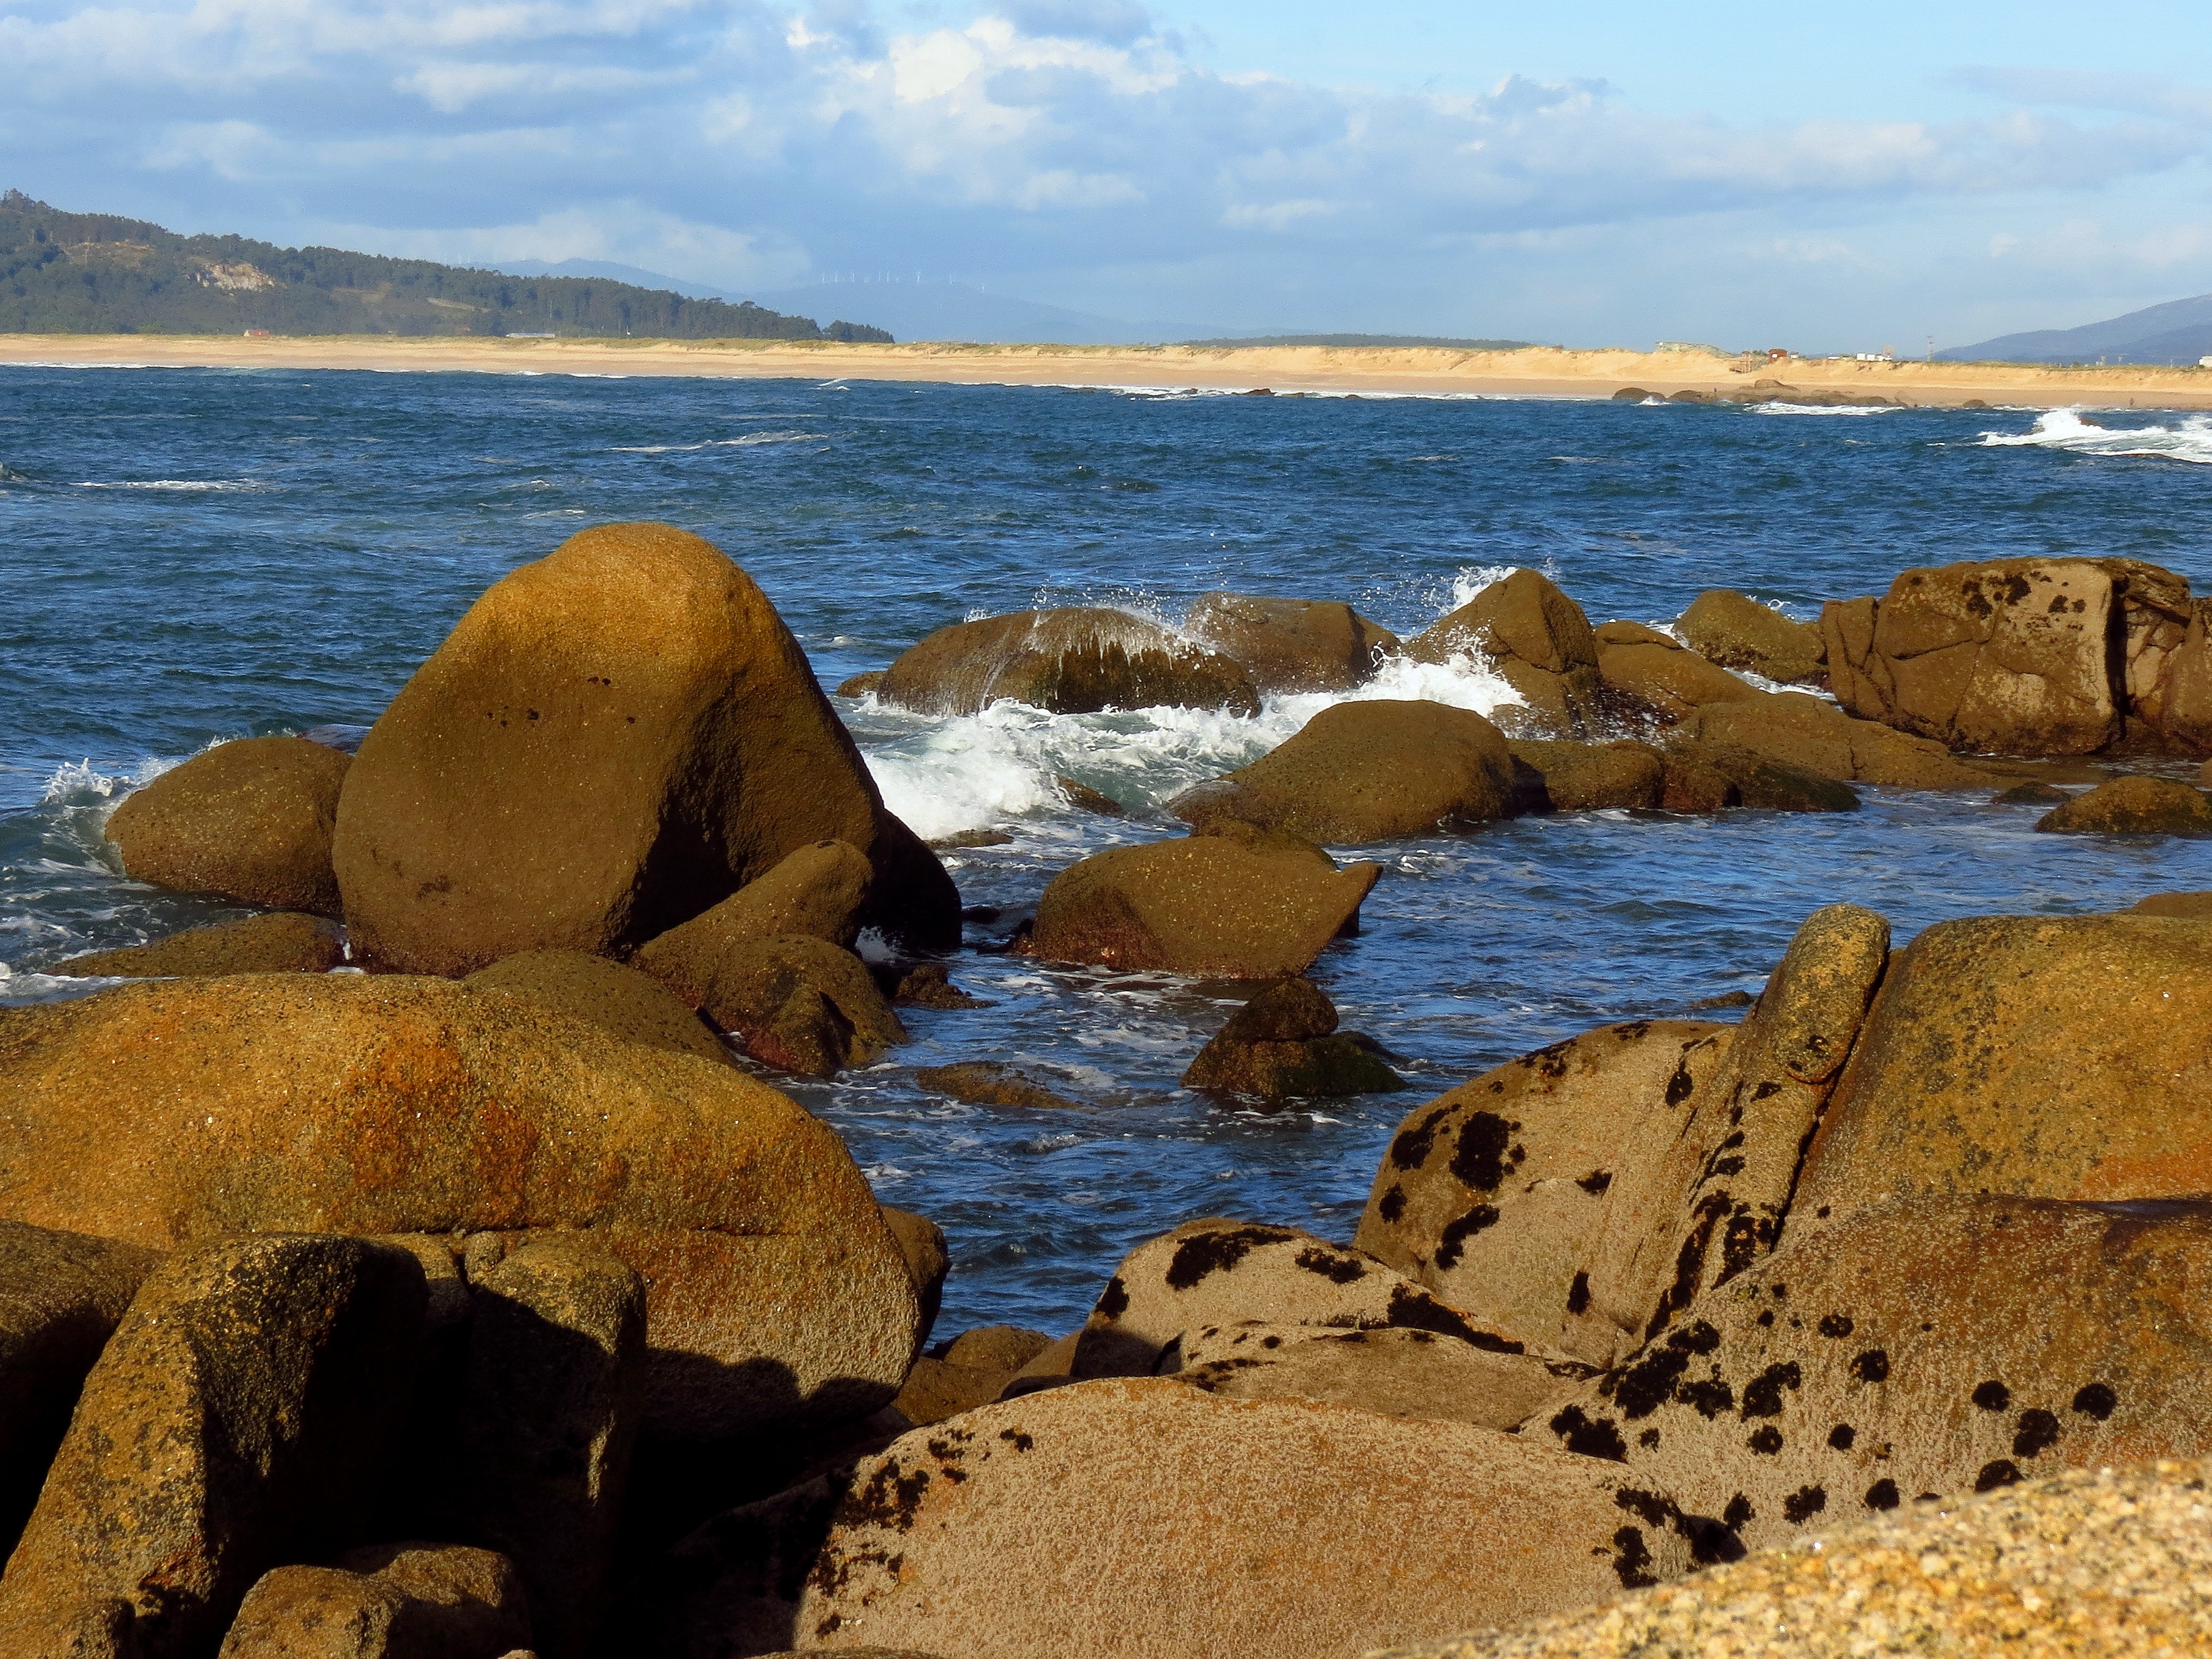
beach, landscape, sea, coast, water, sand, rock, ocean, shore, wave, cove, bay, terrain, material, body of water, spain, espaa, galicia, pontevedra, paisajes, alanzada, ogrove, cape, ggl1, gaby1, canonsx40hs, natural environment